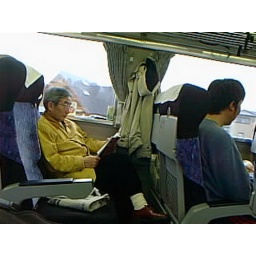
View of passengers on JNR train seen on the west coast of Japan in March 2000